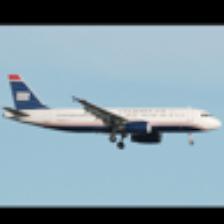
Label: NonHuman